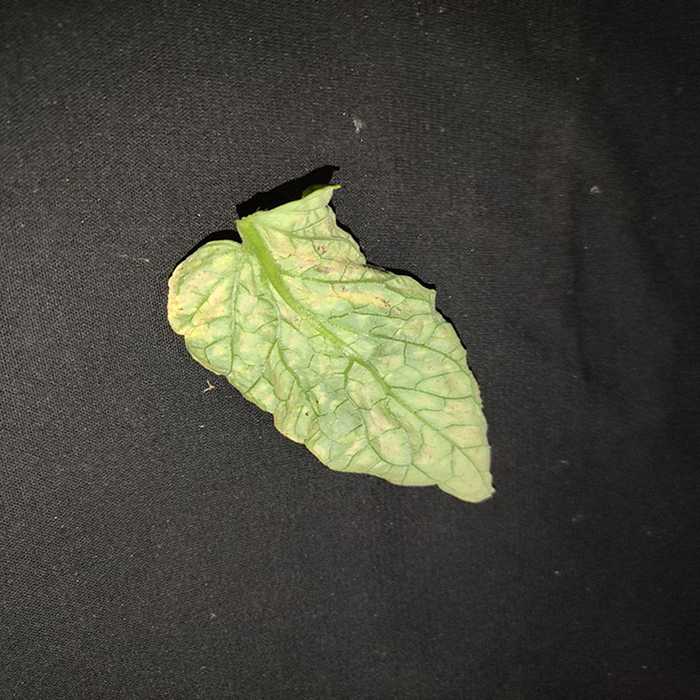
Plant: Tomato
Label: Tomato spotted wilt